Alexey Klokov

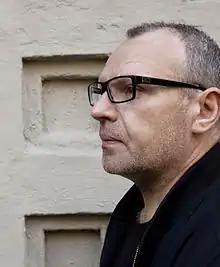

Alexey Vyacheslavovich Klokov (born August 2, 1965) is a Russian painter and a member of the Creative Union of Artists of Russia.